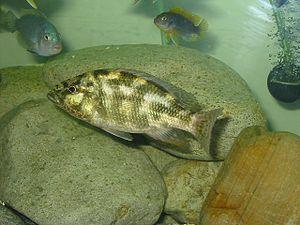
Nimbochromis polystigma parfois cichlidae-léopard ou simplement Polystigma est une espèce de poisson d'eau douce de la famille des cichlidae endémique du lac Malawi en Afrique. Cette espèce est appelé « Mbuna » en Nyanja au Malawi. Le commerce aquariophile répand plus largement l’appellation « Haplochromis polystigma ». En France, l'appellation « Mbuna » est souvent plus répandue pour les plus petits cichlidae du lac Malawi comme les Pseudotropheus, Metriaclima et autre « zebra » principalement végétarien brouteur d'algue.
Le genre Nimbochromis regroupe plusieurs espèces de poissons de la famille des Cichlidae. Certaines sont endémiques du lac Malawi, d'autres sont également présentes dans le lac Malombe et la rivière Shire.